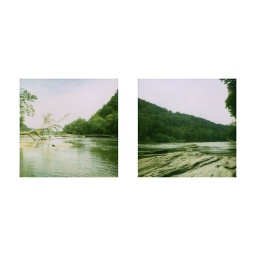
the beautiful shenandoah river in the appalachian mountains on a lovely late summer afternoon. taken with polaroid sx-70.